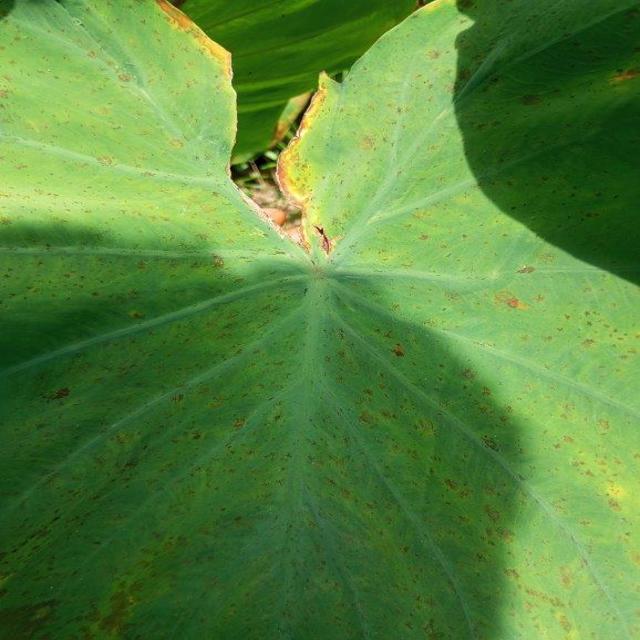
Label: Early_Blight